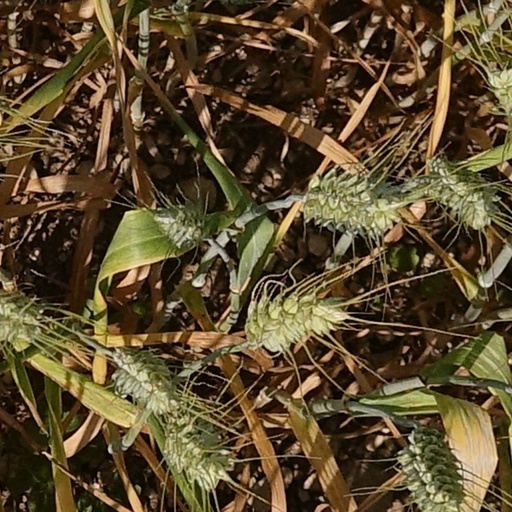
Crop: wheat